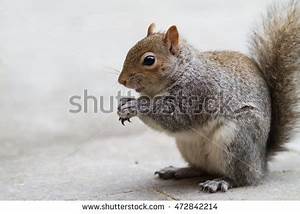
Label: scoiattolo